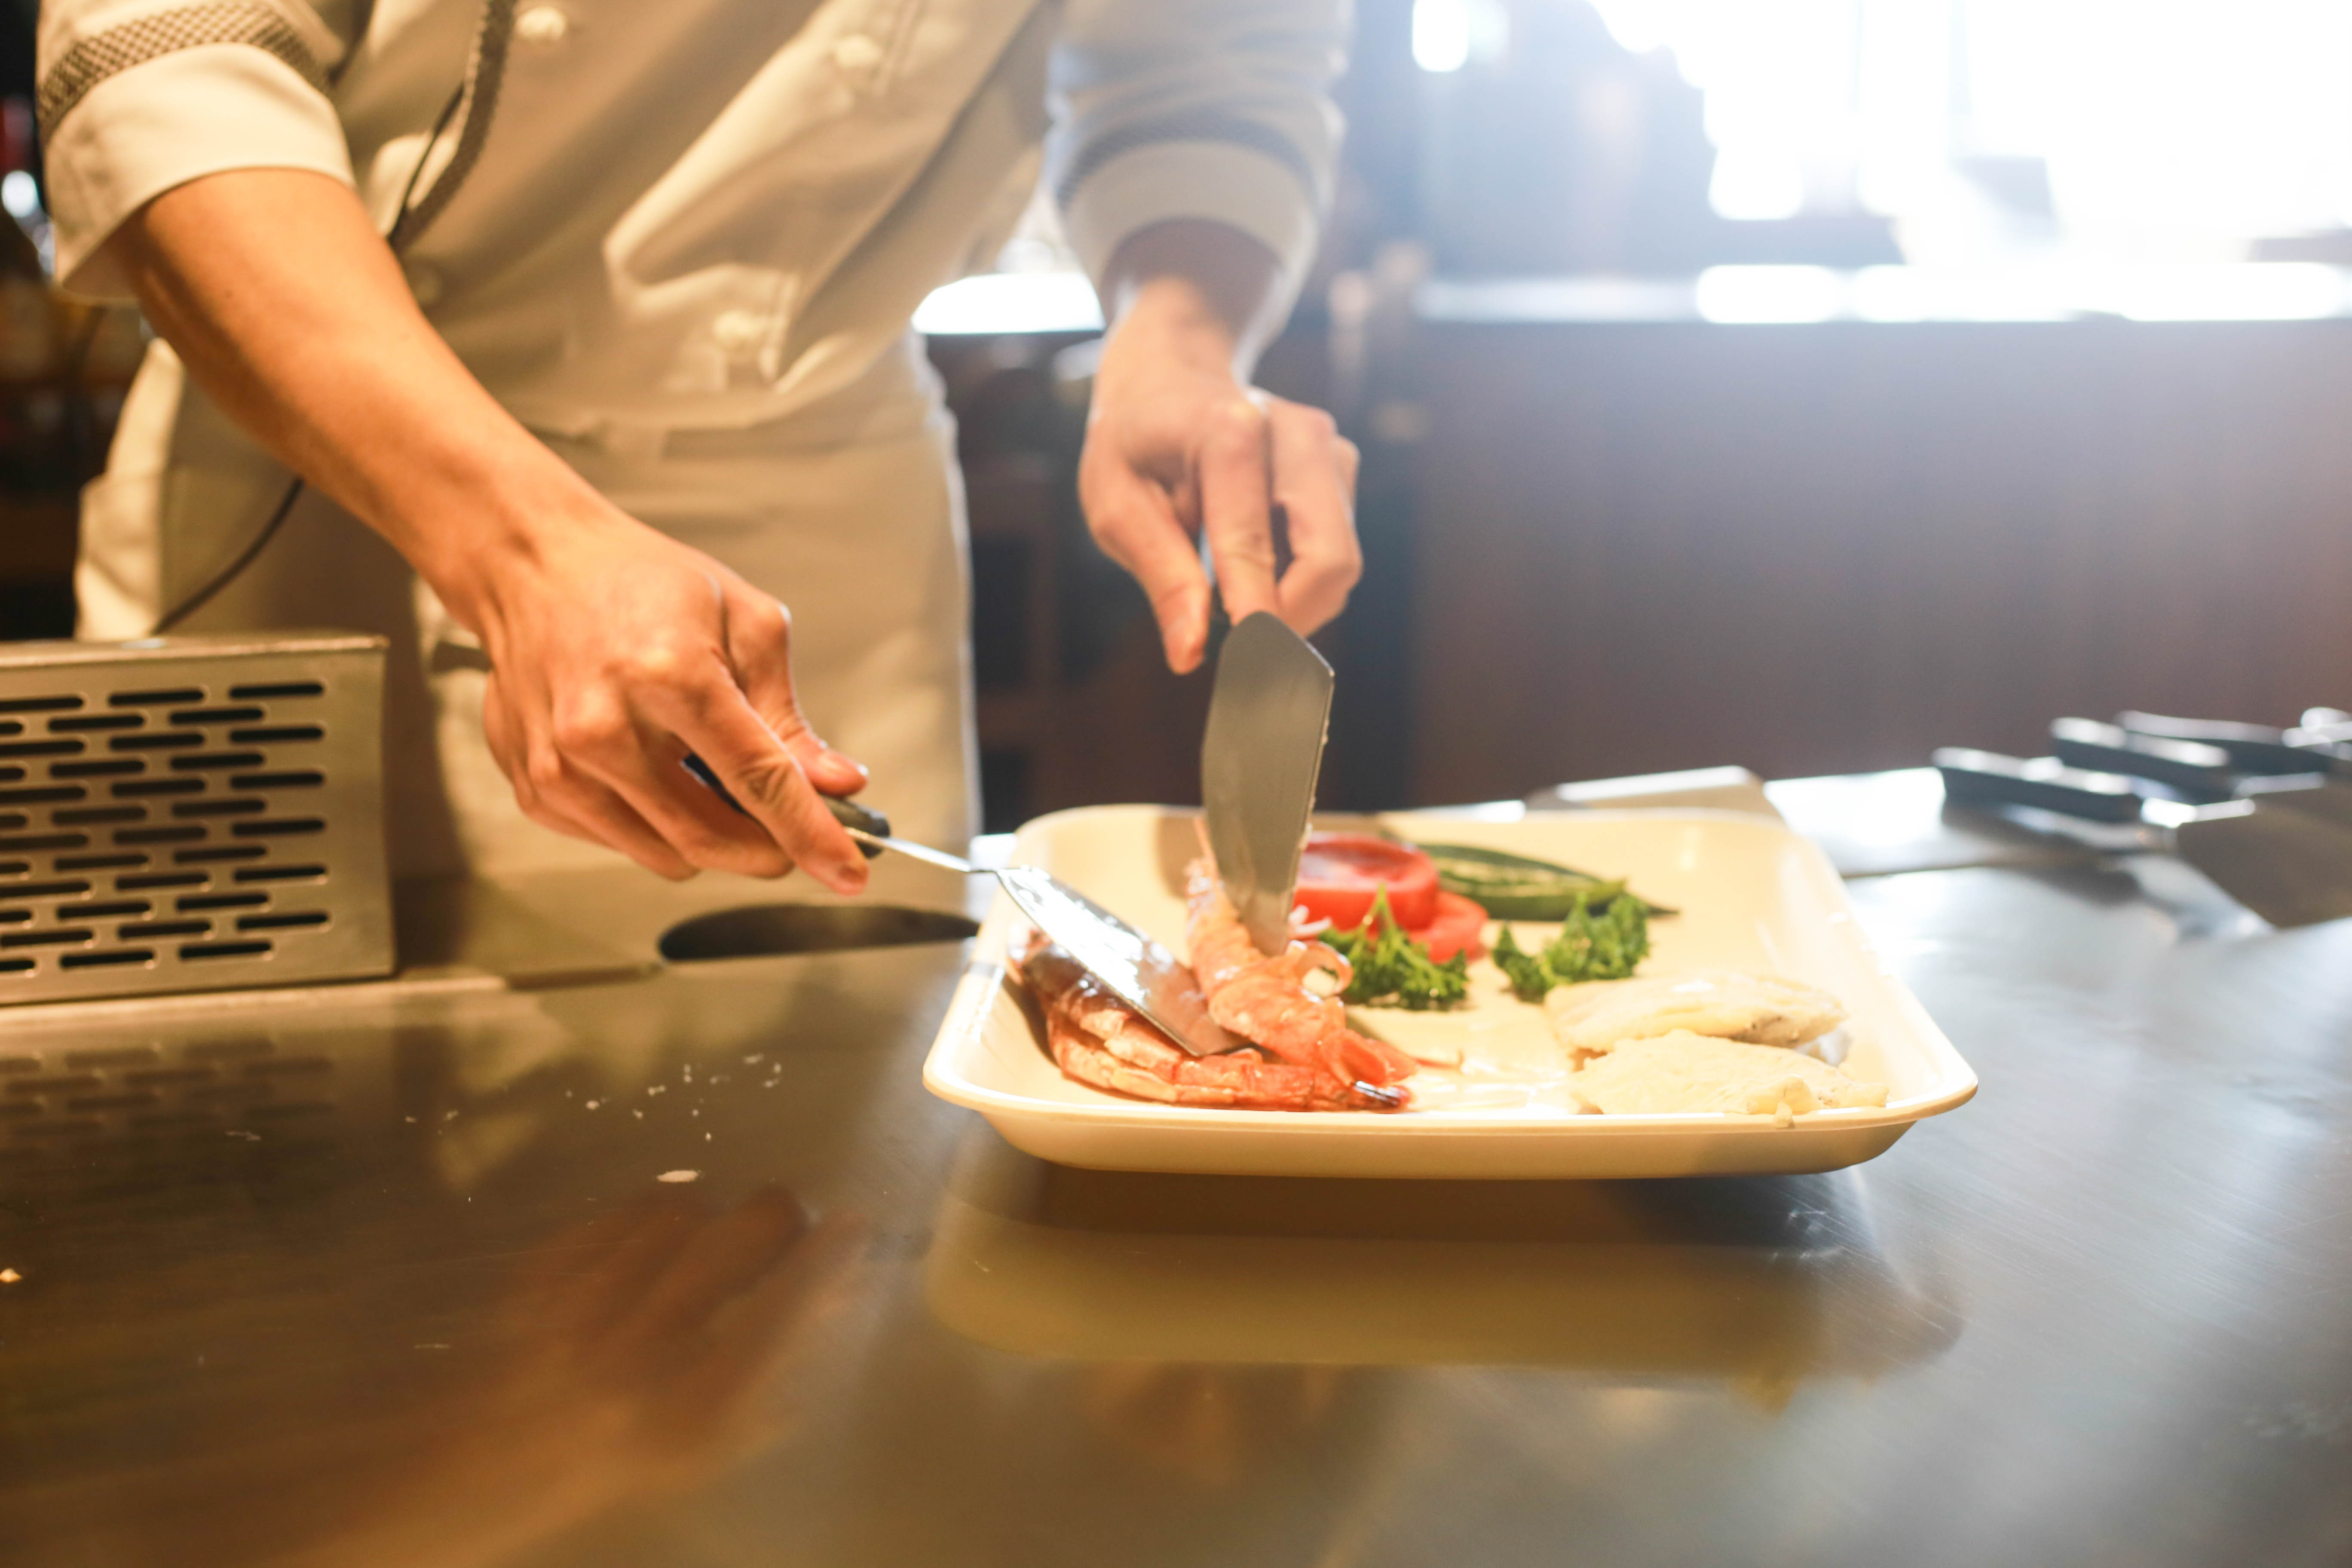
restaurant, dish, meal, food, salad, cooking, plate, seafood, kitchen, professional, fish, lunch, cuisine, preparation, chef, cook, dinner, prepare, appetizer, sense, culinary art, human action